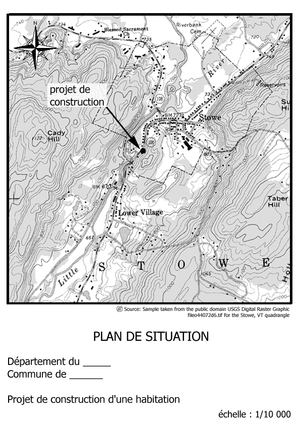
Exemple de plan de situation. Source carte: http://commons.wikimedia.org/wiki/Image:Topographic_map_example.png Image:Topographic_map_example.png 15 Hameau Meslin, 50270 Saint Maurice en Cotentin
Le plan de situation est un document qui précise la situation géographique d’un lieu.